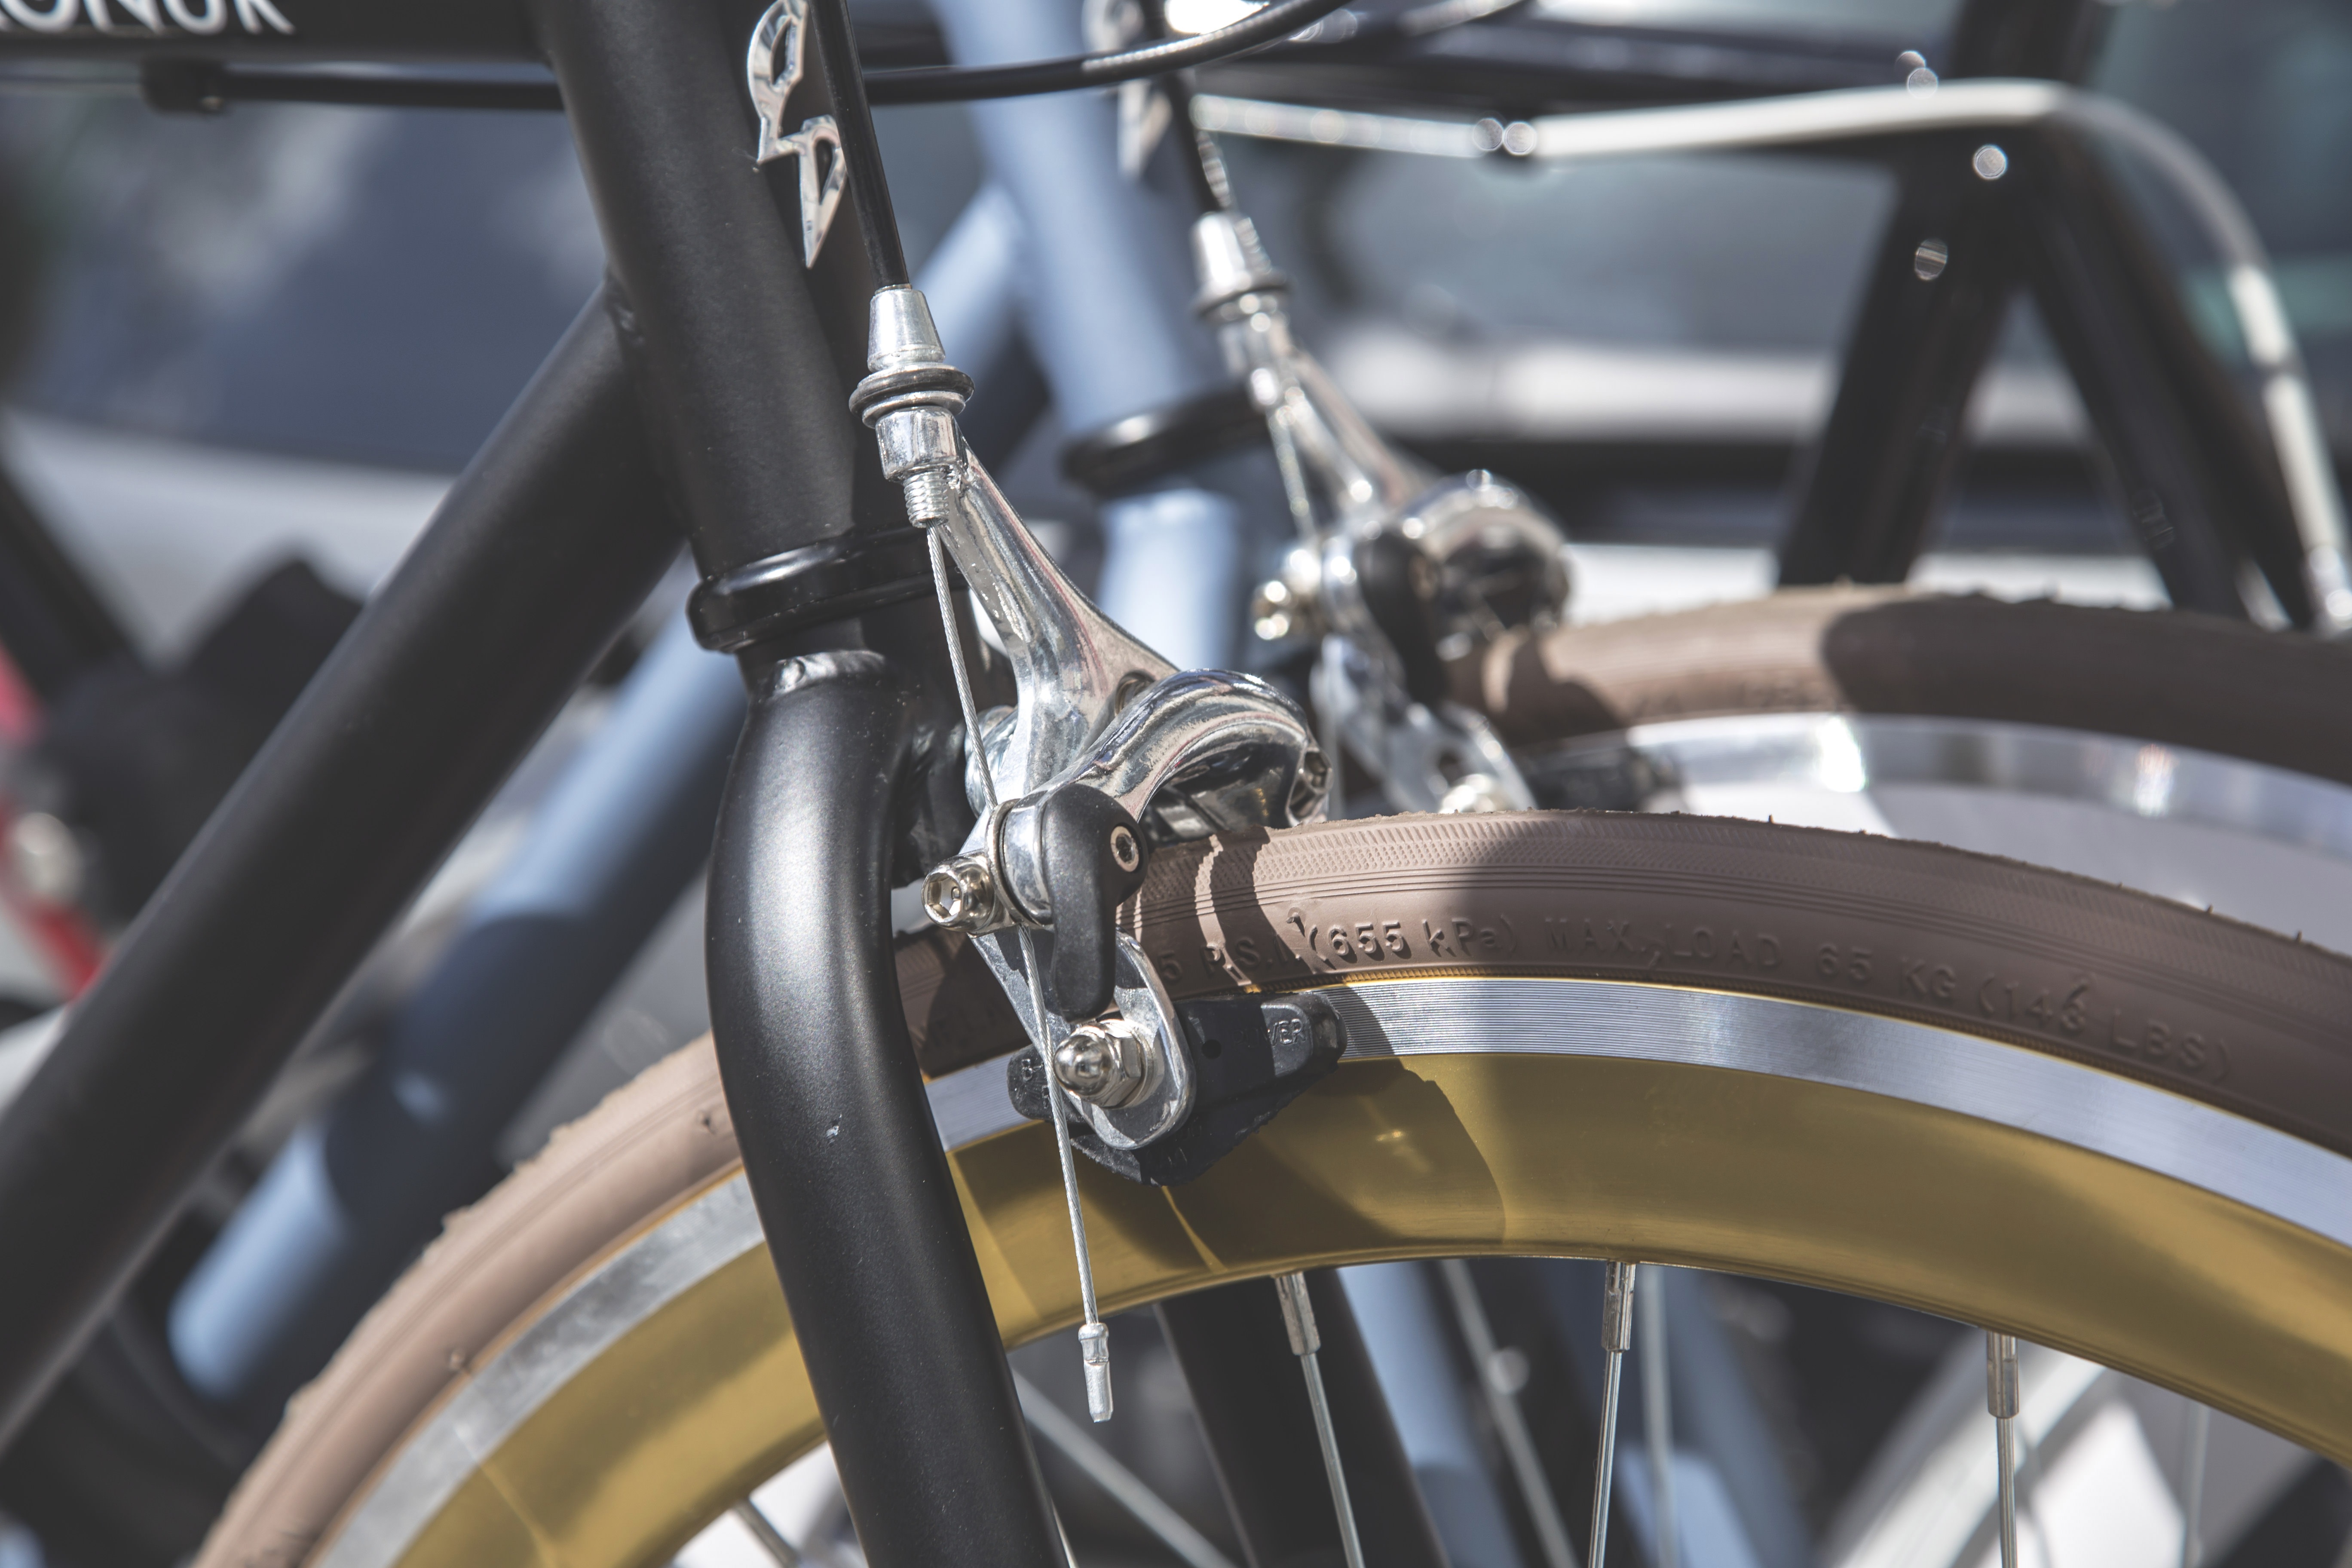
wheel, bicycle, bike, part, steel, transport, vehicle, equipment, motorcycle, drive, brake, sports equipment, mountain bike, power, chrome, rim, land vehicle, road bicycle, transportation system